Dallas

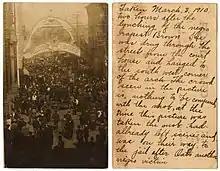

Indigenous tribes in North Texas included the Caddo, Tawakoni, Wichita, Kickapoo and Comanche. Spanish colonists claimed the territory of Texas in the 18th century as a part of the Viceroyalty of New Spain. Later, France also claimed the area but never established much settlement. In all, six flags have flown over the area preceding and during the city's history: those of France, Spain, and Mexico, the flag of the Republic of Texas, the Confederate flag, and the flag of the United States of America.